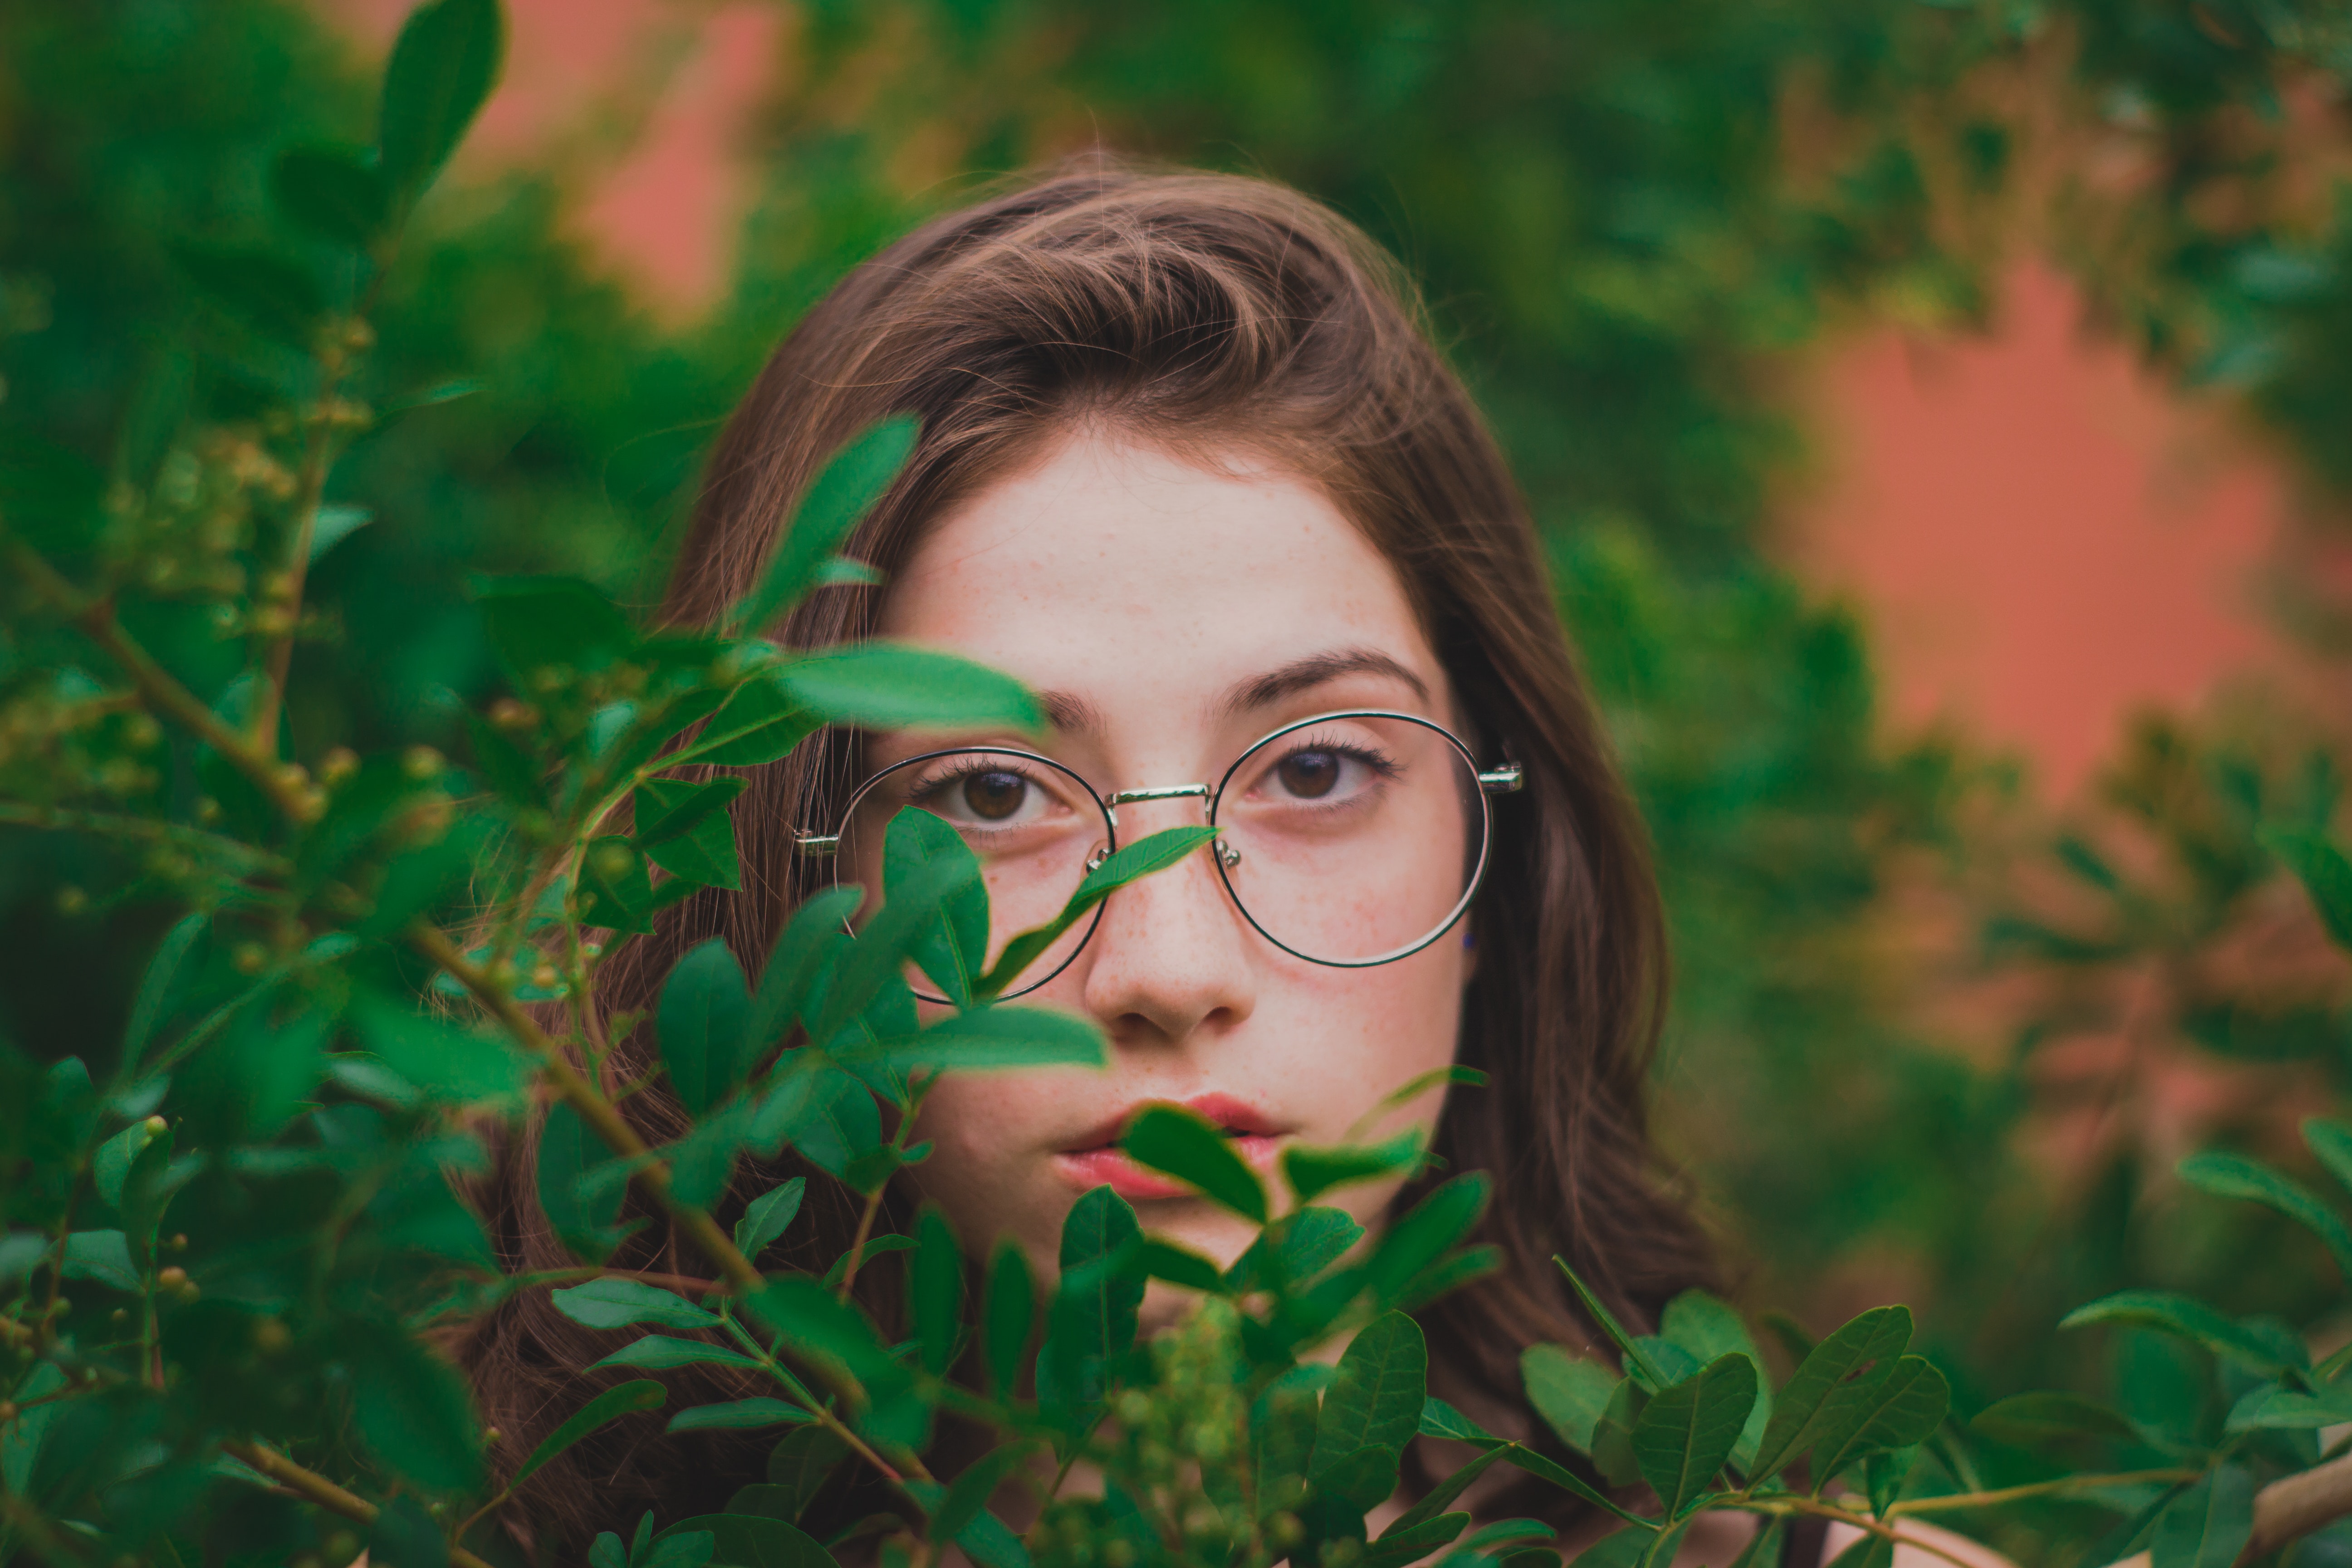
green, face, People in nature, hair, glasses, leaf, head, portrait, eyewear, nose, beauty, eye, lip, forehead, grass, photography, plant, forest, Colorfulness, smile, self portrait, brown hair, portrait photography, vision care